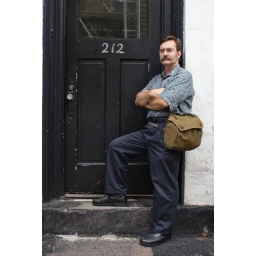
On 20th street in NYC where the telephone area code just happens to be... 212